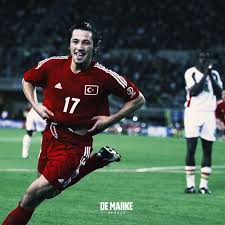
Nataal bii gis naa ci ab suyéer, boo xam ne mi ngi tudd Ninaamensis, mooy ki toraxaloon Senegaal ca coupe de monde l'an 2002 bi ba Senegaal demee ba quart de finale dajeek Turquie.